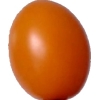
Label: tomato_cherry_orange